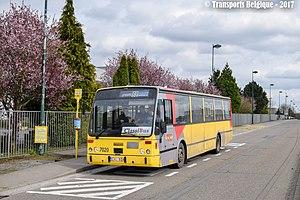
Balade lors de l'acquisition du véhicule le 29.03.17 par Classibus. Ce véhicule sauvegardé sera incendié 2 semaines plus tard, début avril 2017 par des vandales et donc totalement irrécupérable.
Le Van Hool A600 est un autobus de la marque Van Hool. Il est le successeur du Van Hool A120 et sera remplacé par le Van Hool NewA600. Il fut produit de 1989 à 2001 et a reçu un relooking en 1997.